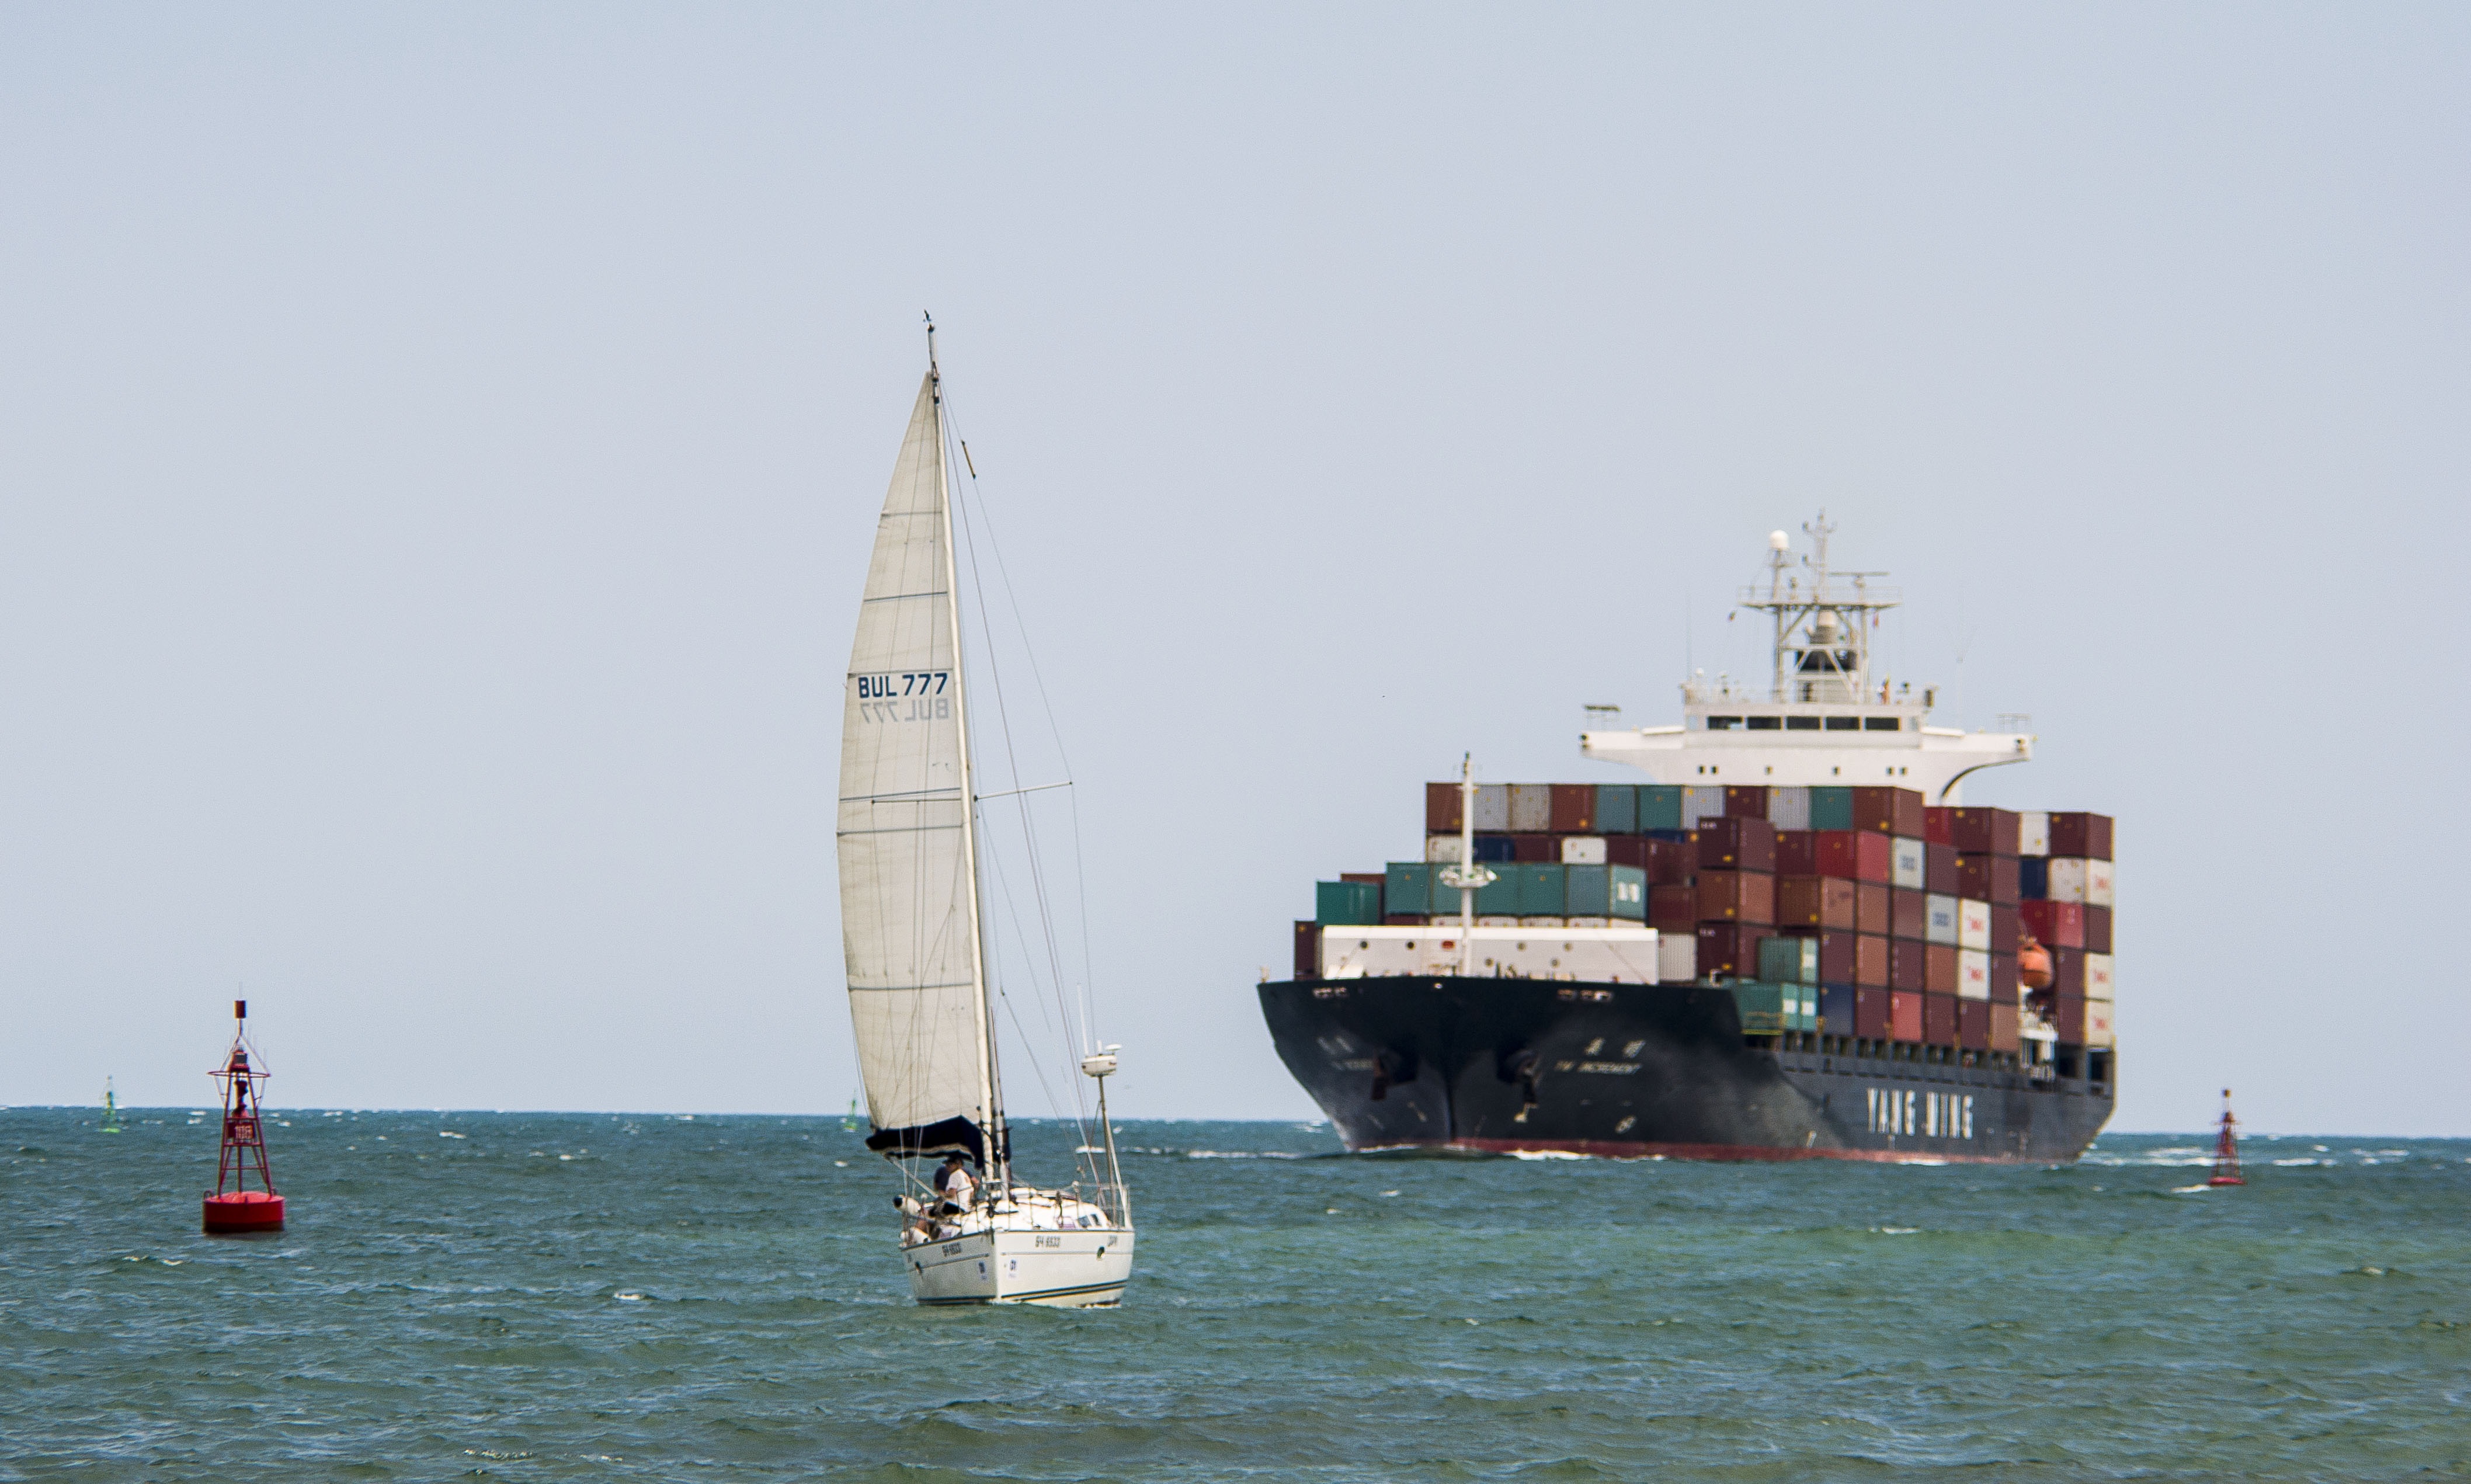
sea, lighthouse, boat, ship, vehicle, sailing, port, waves, sail, channel, watercraft, yachts, sailing ship, sea water, black sea, summer sea, freight transport